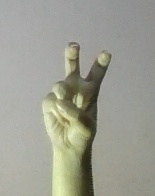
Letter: toot